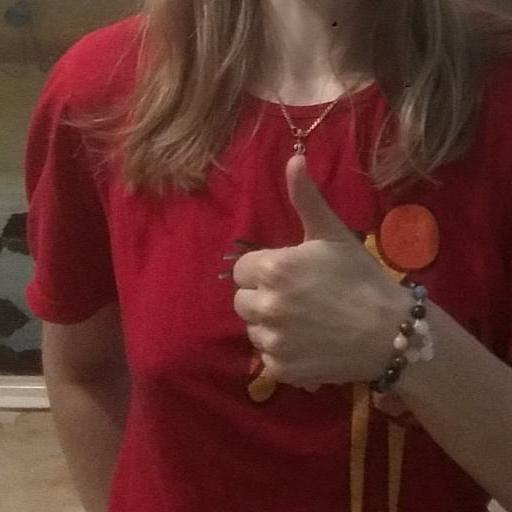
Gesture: like